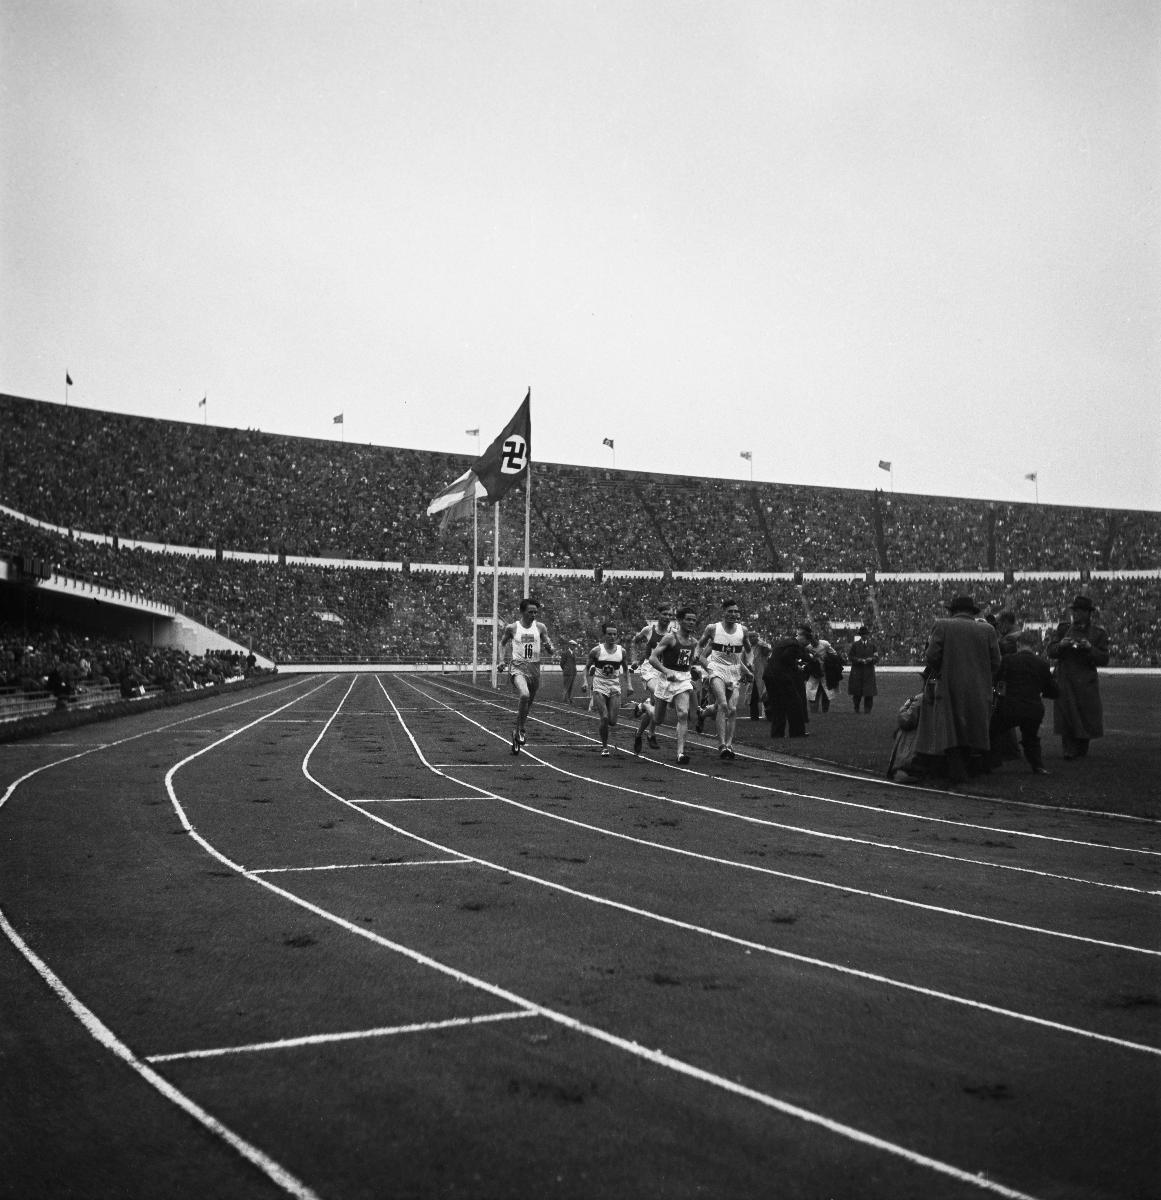
Saksa, Ruotsi ja Suomi -maaottelu Helsingissä vuonna 1940
The international athletics match of Germany, Sweden and Finland in Helsinki in 1940
sisällön kuvaus: Saksa, Ruotsi ja Suomi -yleisurheilumaaottelu käytiin Helsingin stadionilla vuonna 1940. Juoksijoita radalla, taustalla näkyy osallistujavaltioiden lippuja kuten kansallissosialistisen Saksan hakaristirippu. Ottelun voittaja oli Ruotsi, toiseksi tuli Saksa ja kolmanneksi Suomi. content description: Germany, Sweden and Finland's international athletics match took place at the Helsinki Stadium in 1940. Runners on the track, in the background the flags of participating states like the flag of German Reich. The winner of the match was Sweden, Germany was second and Finland was third.
Kuvaaja: Uomala, Vilho, kuvaaja
Vuosi: 1940
Paikka: Suomi, Uusimaa, Helsinki
Aiheet: yleisurheilukilpailut; urheilukentät; urheilutapahtumat; maaottelut; yleisurheilu; juoksu; Helsingin olympiastadion; kolmimaaottelu; toiminta; liput; sports fields; international matches; track and field; running; flags; idrottsplaner; landskamper; friidrott; löpning; flaggor